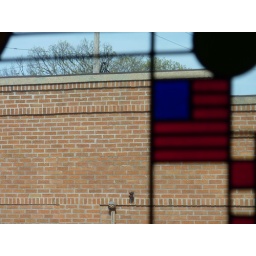
The wall across the street through the stained glass window in the conference room of my old office